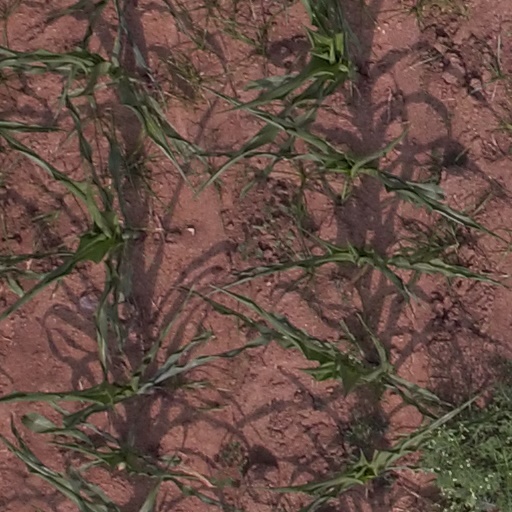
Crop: maize; corn